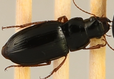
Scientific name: Harpalus paratus
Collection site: North Sterling NEON (STER), plot STER_033